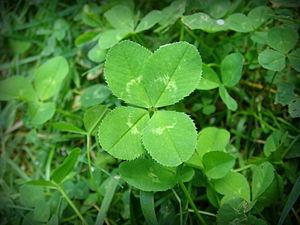
Trèfle blanc à quatre feuilles